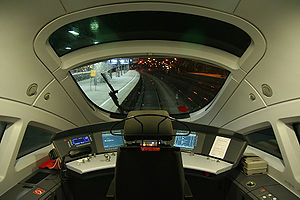
Intercity-Express / ICE's historie / ICE T og ICE TD
Førerkabinen i ICE-T
"InterCityExpress, eller bare ICE, er et system af højhastighedstog, der primært kører i Tyskland og dets nabolande. Toget, der er Deutsche Bahns flagskib, er også den højeste produktkategori fra DB Fernverkehr. Brand-navnet ""ICE"" er blandt de bedst kendte i Tyskland med et kendskab blandt befolkningen tæt på 100% ifølge DB.